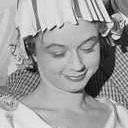
Age: 48